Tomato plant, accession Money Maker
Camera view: vertical (180 deg); turntable rotation: 120 degrees
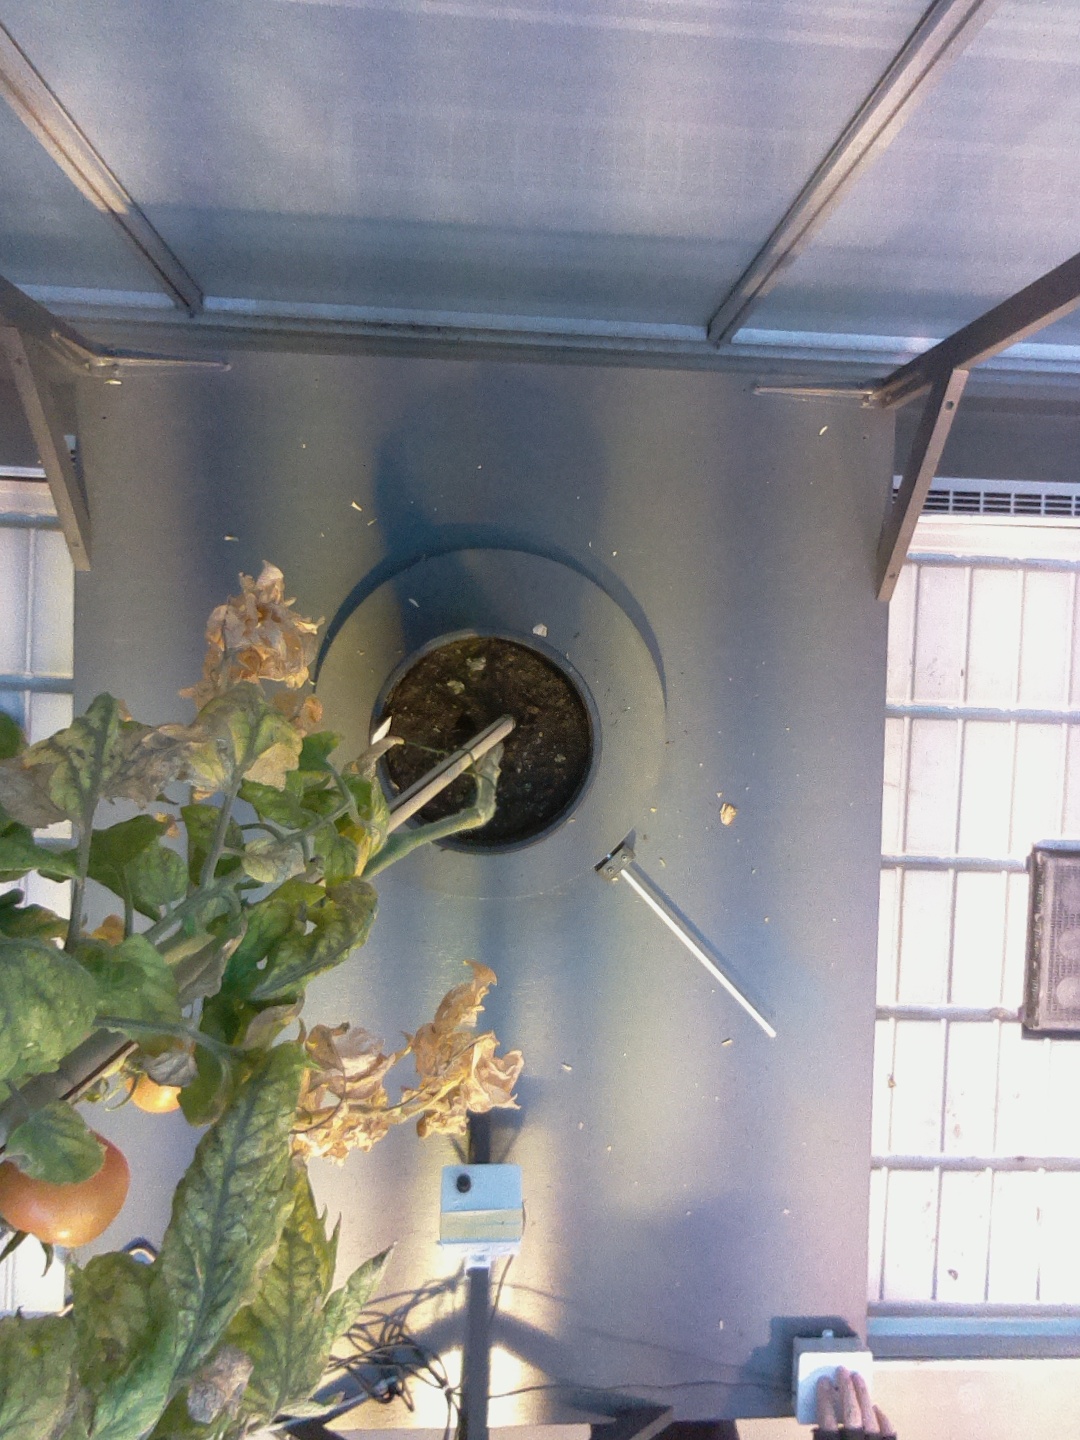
BBCH growth stage 84: 40%-50% of fruits show typical fully ripe color